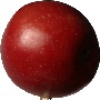
Label: braeburn_apple